Wilderness Air

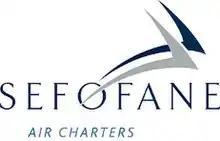
former logo

The company was founded in 1991 as Sefofane Air Charter by Neil and Suzy Lumsden operating one Cessna 206.